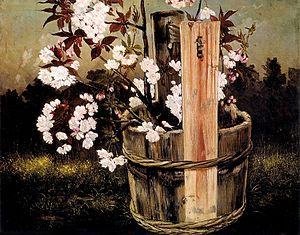
Le yō-ga désigne la peinture japonaise de style occidental qui apparaît après la restauration de Meiji en 1868.